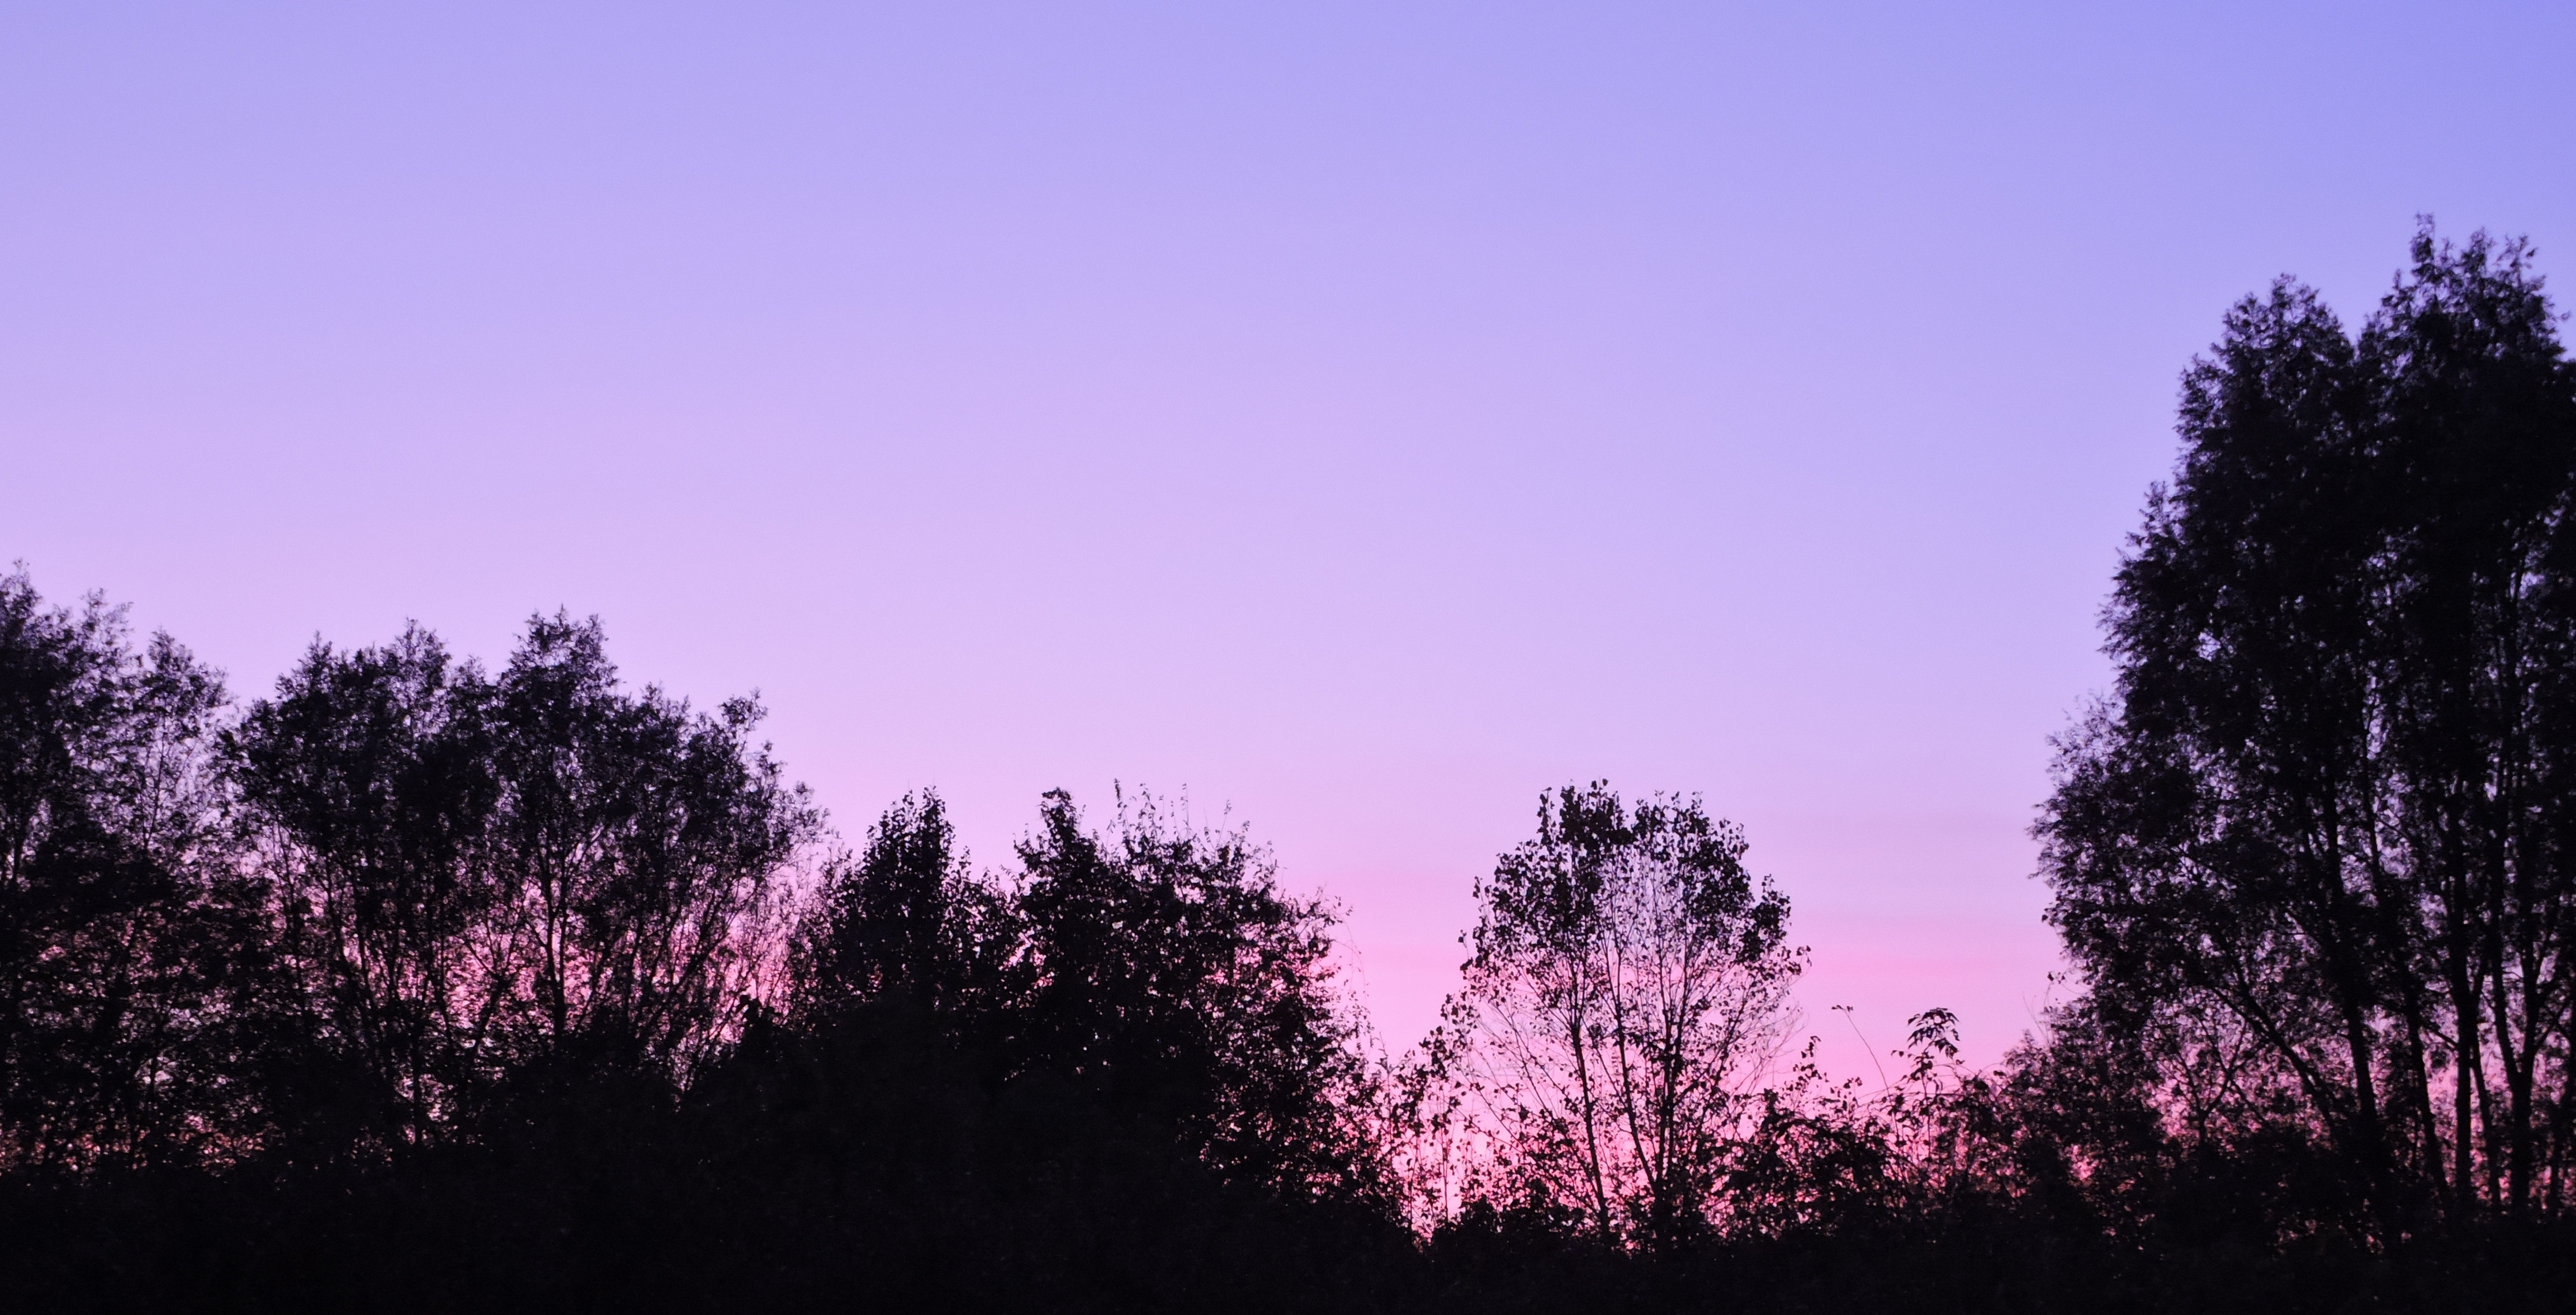
tree, nature, horizon, branch, cloud, sky, sunrise, sunset, night, morning, dawn, atmosphere, dusk, evening, twilight, trees, atmospheric phenomenon, woody plant